Bispebjerg Bakke (building)

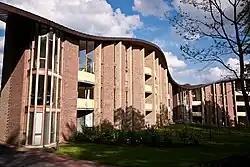
Bispebjerg Bakke from the side

Bispebjerg Bakke is an apartment complex in the Bispebjerg district of Copenhagen, Denmark. It was designed by leading Danish sculptor Bjørn Nørgaard.